Auto-Sleepers

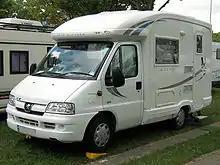
Modern Auto-Sleepers Nuevo based on a Peugeot Boxer chassis

Like most British based motorcaravan manufacturers, its vehicles are based on van chassis supplied by major motor manufacturers, including the Peugeot Boxer and Mercedes-Benz Sprinter; the Ford Transit based conversions were dropped in 2010, and the Volkswagen LT conversions for model year 2017. The Service Centre is based in Willersey, near Broadway, Worcestershire, formerly managed by last family member involved with the business, Charles Trevelyan.